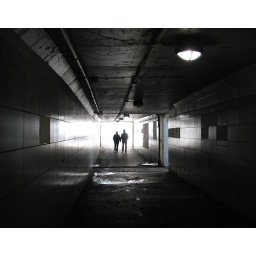
There are tunnels that let you cross under the highway &amp;quot;lakeshore drive&amp;quot; to the wide-open beach.